Pangasinan State University—Urdaneta

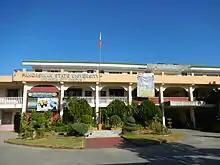
Facade of the Pangasinan State University—Urdaneta

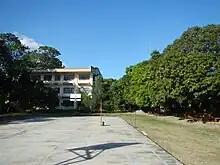
The Campus

The Technoscope Publications is the official student publication, funded and published by its students.